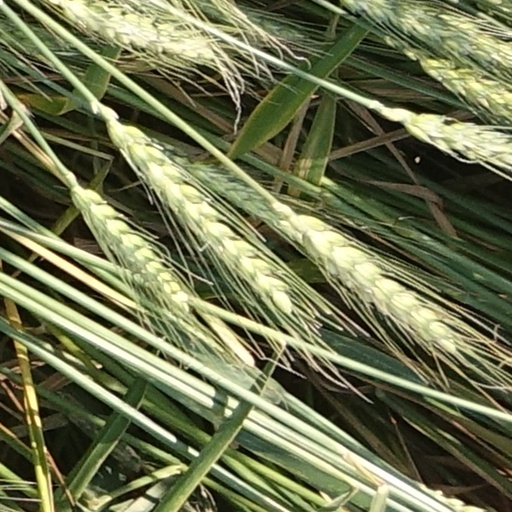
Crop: wheat